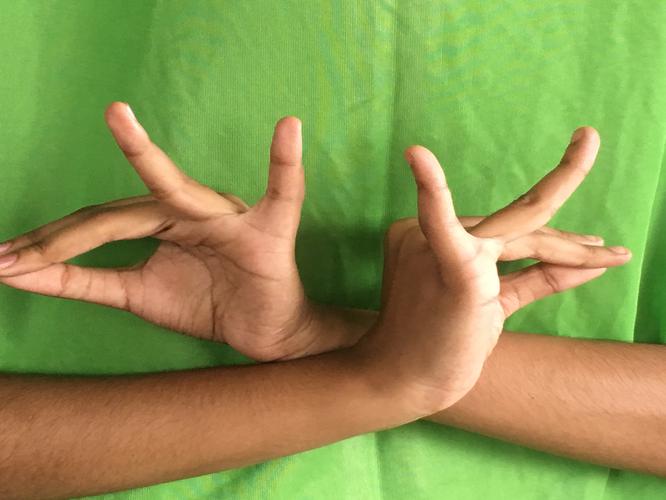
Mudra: Katakavardhana
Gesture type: double_hand